Alfred F. Kelly Jr.

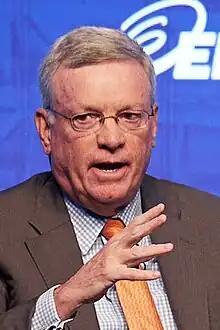
Kelly in 2023

Alfred Francis Kelly Jr. (born ) is an American business executive. Until February 2023, he was the chairman and chief executive officer (CEO) of Visa Inc., a global digital payments company. In October 2016, Kelly succeeded Charles W. Scharf as the CEO of Visa. In April 2019, Kelly was elected as the company's Chair of the Board while continuing to serve as Visa's CEO.